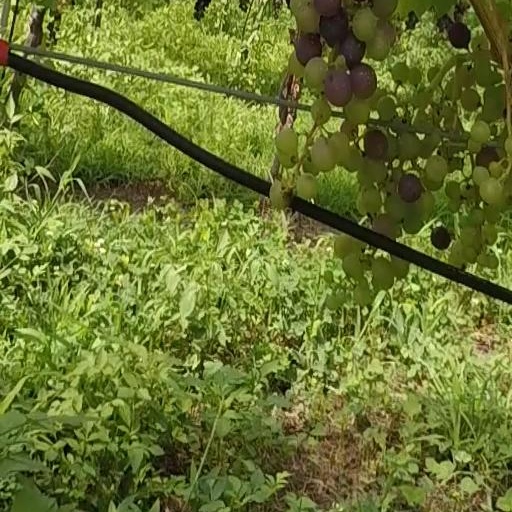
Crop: grape